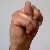
The image shows a hand gesture representing the letter 'N' in Indian Sign Language.